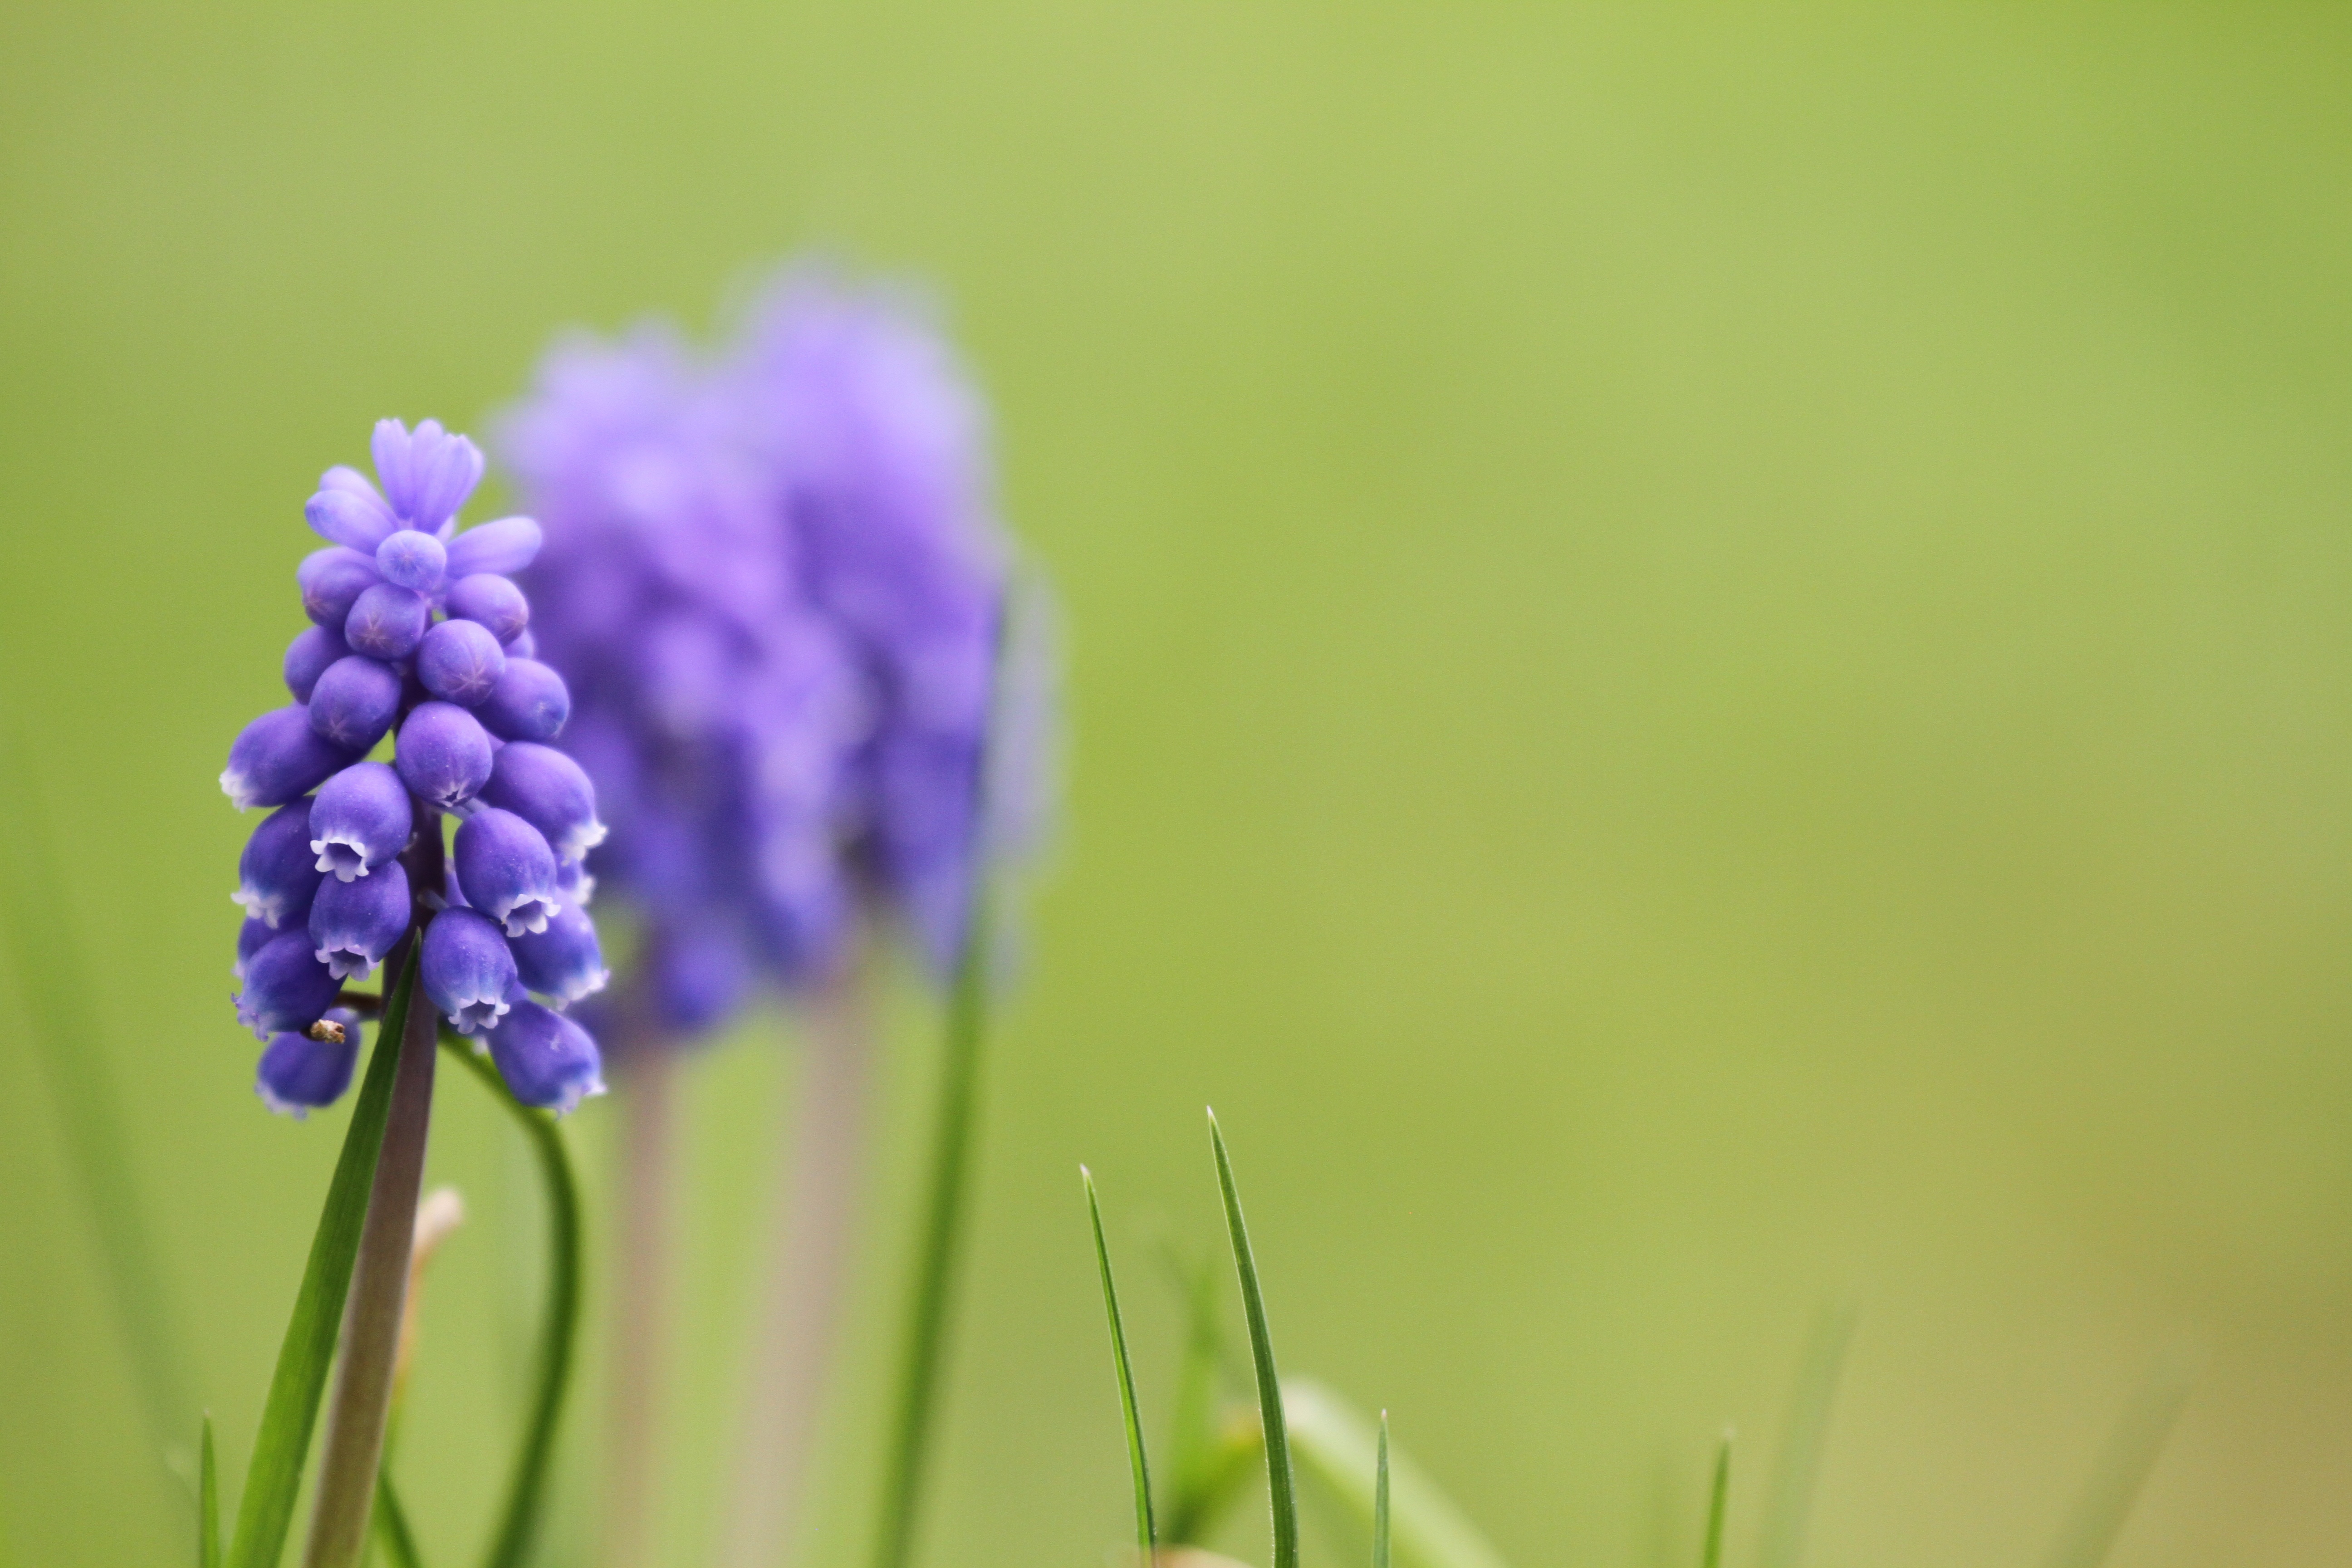
nature, blossom, plant, flower, bloom, idyllic, spring, green, blue, garden, close, flora, lavender, wildflower, muscari, beautiful, spring flower, macro photography, ornamental plant, spring awakening, flowering plant, zwiebelpflanze, armenian traubenhyazinthe, muscari armeniacum, grass family, plant stem, land plant